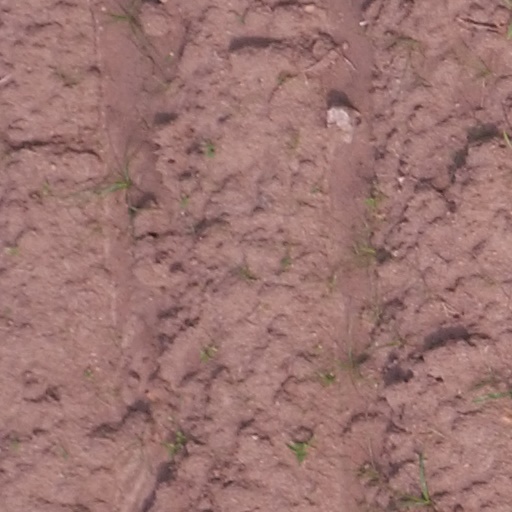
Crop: maize; corn